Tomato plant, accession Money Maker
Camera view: tilt-top (135 deg); turntable rotation: 120 degrees
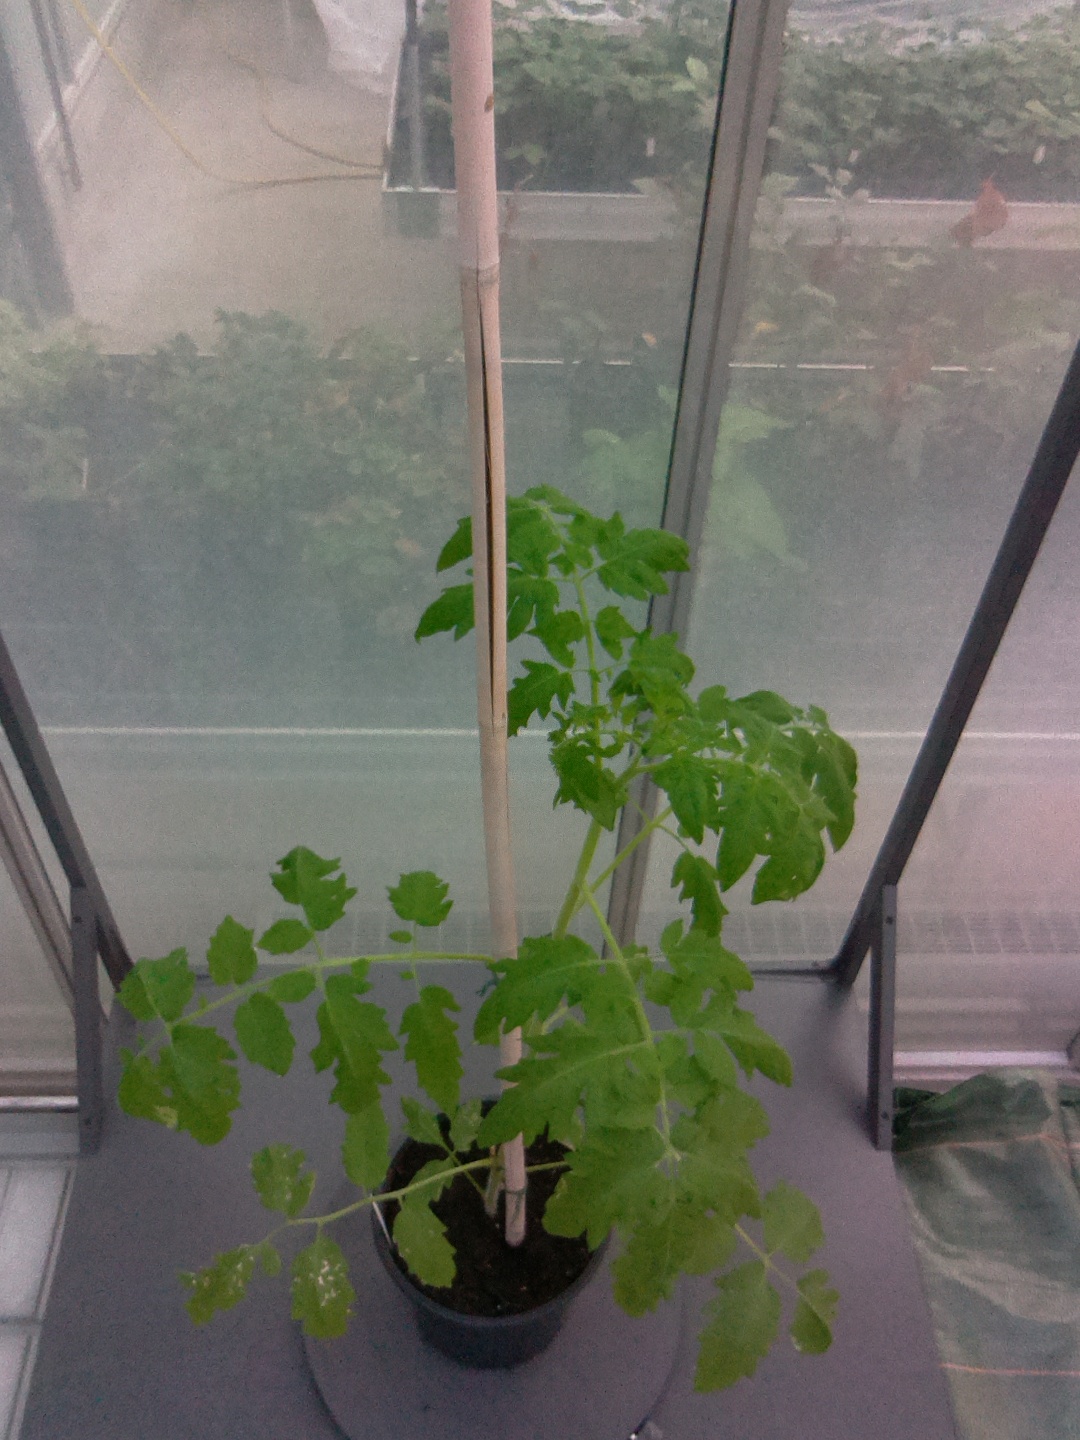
BBCH growth stage 20: First Side shoot start formed